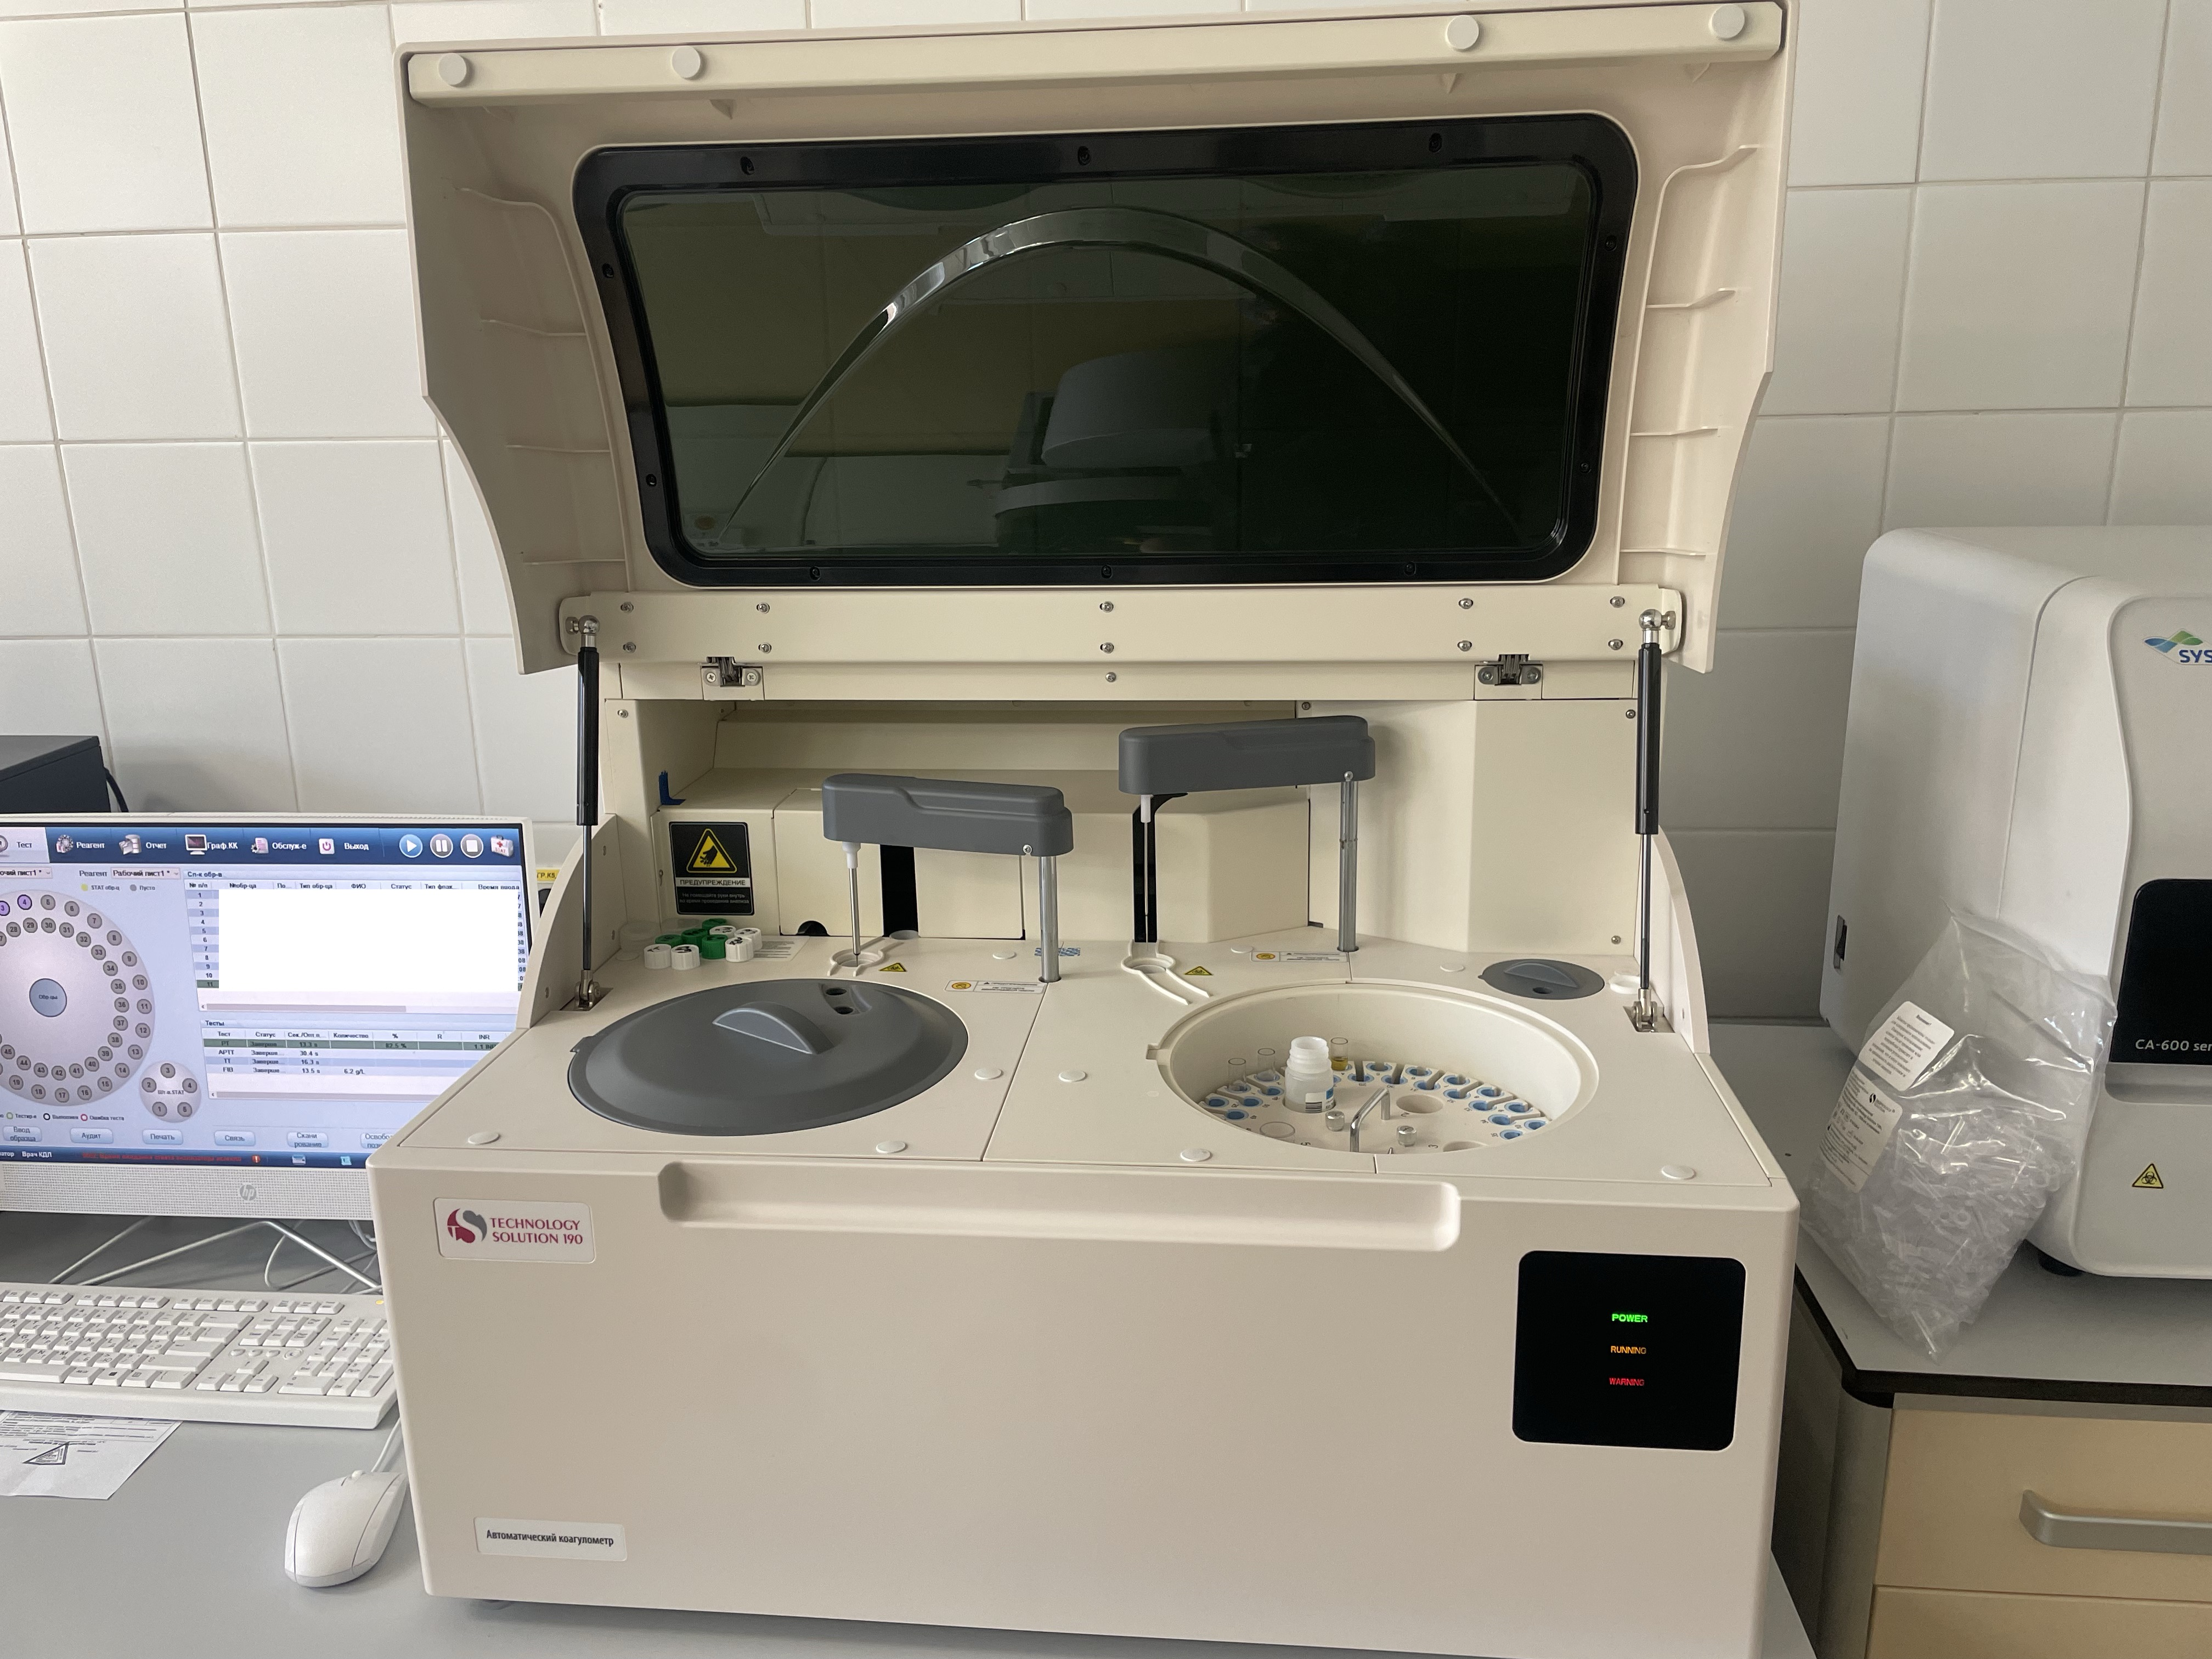
Automatic coagulation analyser with optical detection. It can measure D-dimer, APPT, PT, TT and Fibrinogen.
Specialty: lab-equipment
Anatomy: eye
Image credit: Bondarev.gal